Blaster Master Jr.

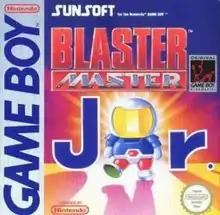
European cover art

Blaster Master Jr., known as Blaster Master Boy in North America and in Japan, is an action video game developed by Sunsoft Osaka and published by Sunsoft. The game was released in 1991 for the Game Boy.